The Possessed (1988 film)

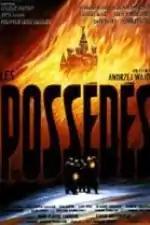
French poster

The Possessed is a 1988 French drama film directed by Andrzej Wajda and starring Isabelle Huppert. It was entered into the 38th Berlin International Film Festival.